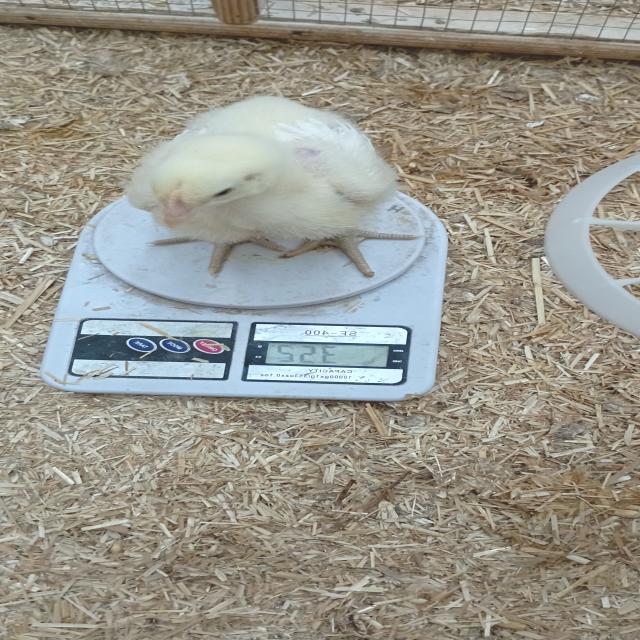
Weight: 352 g